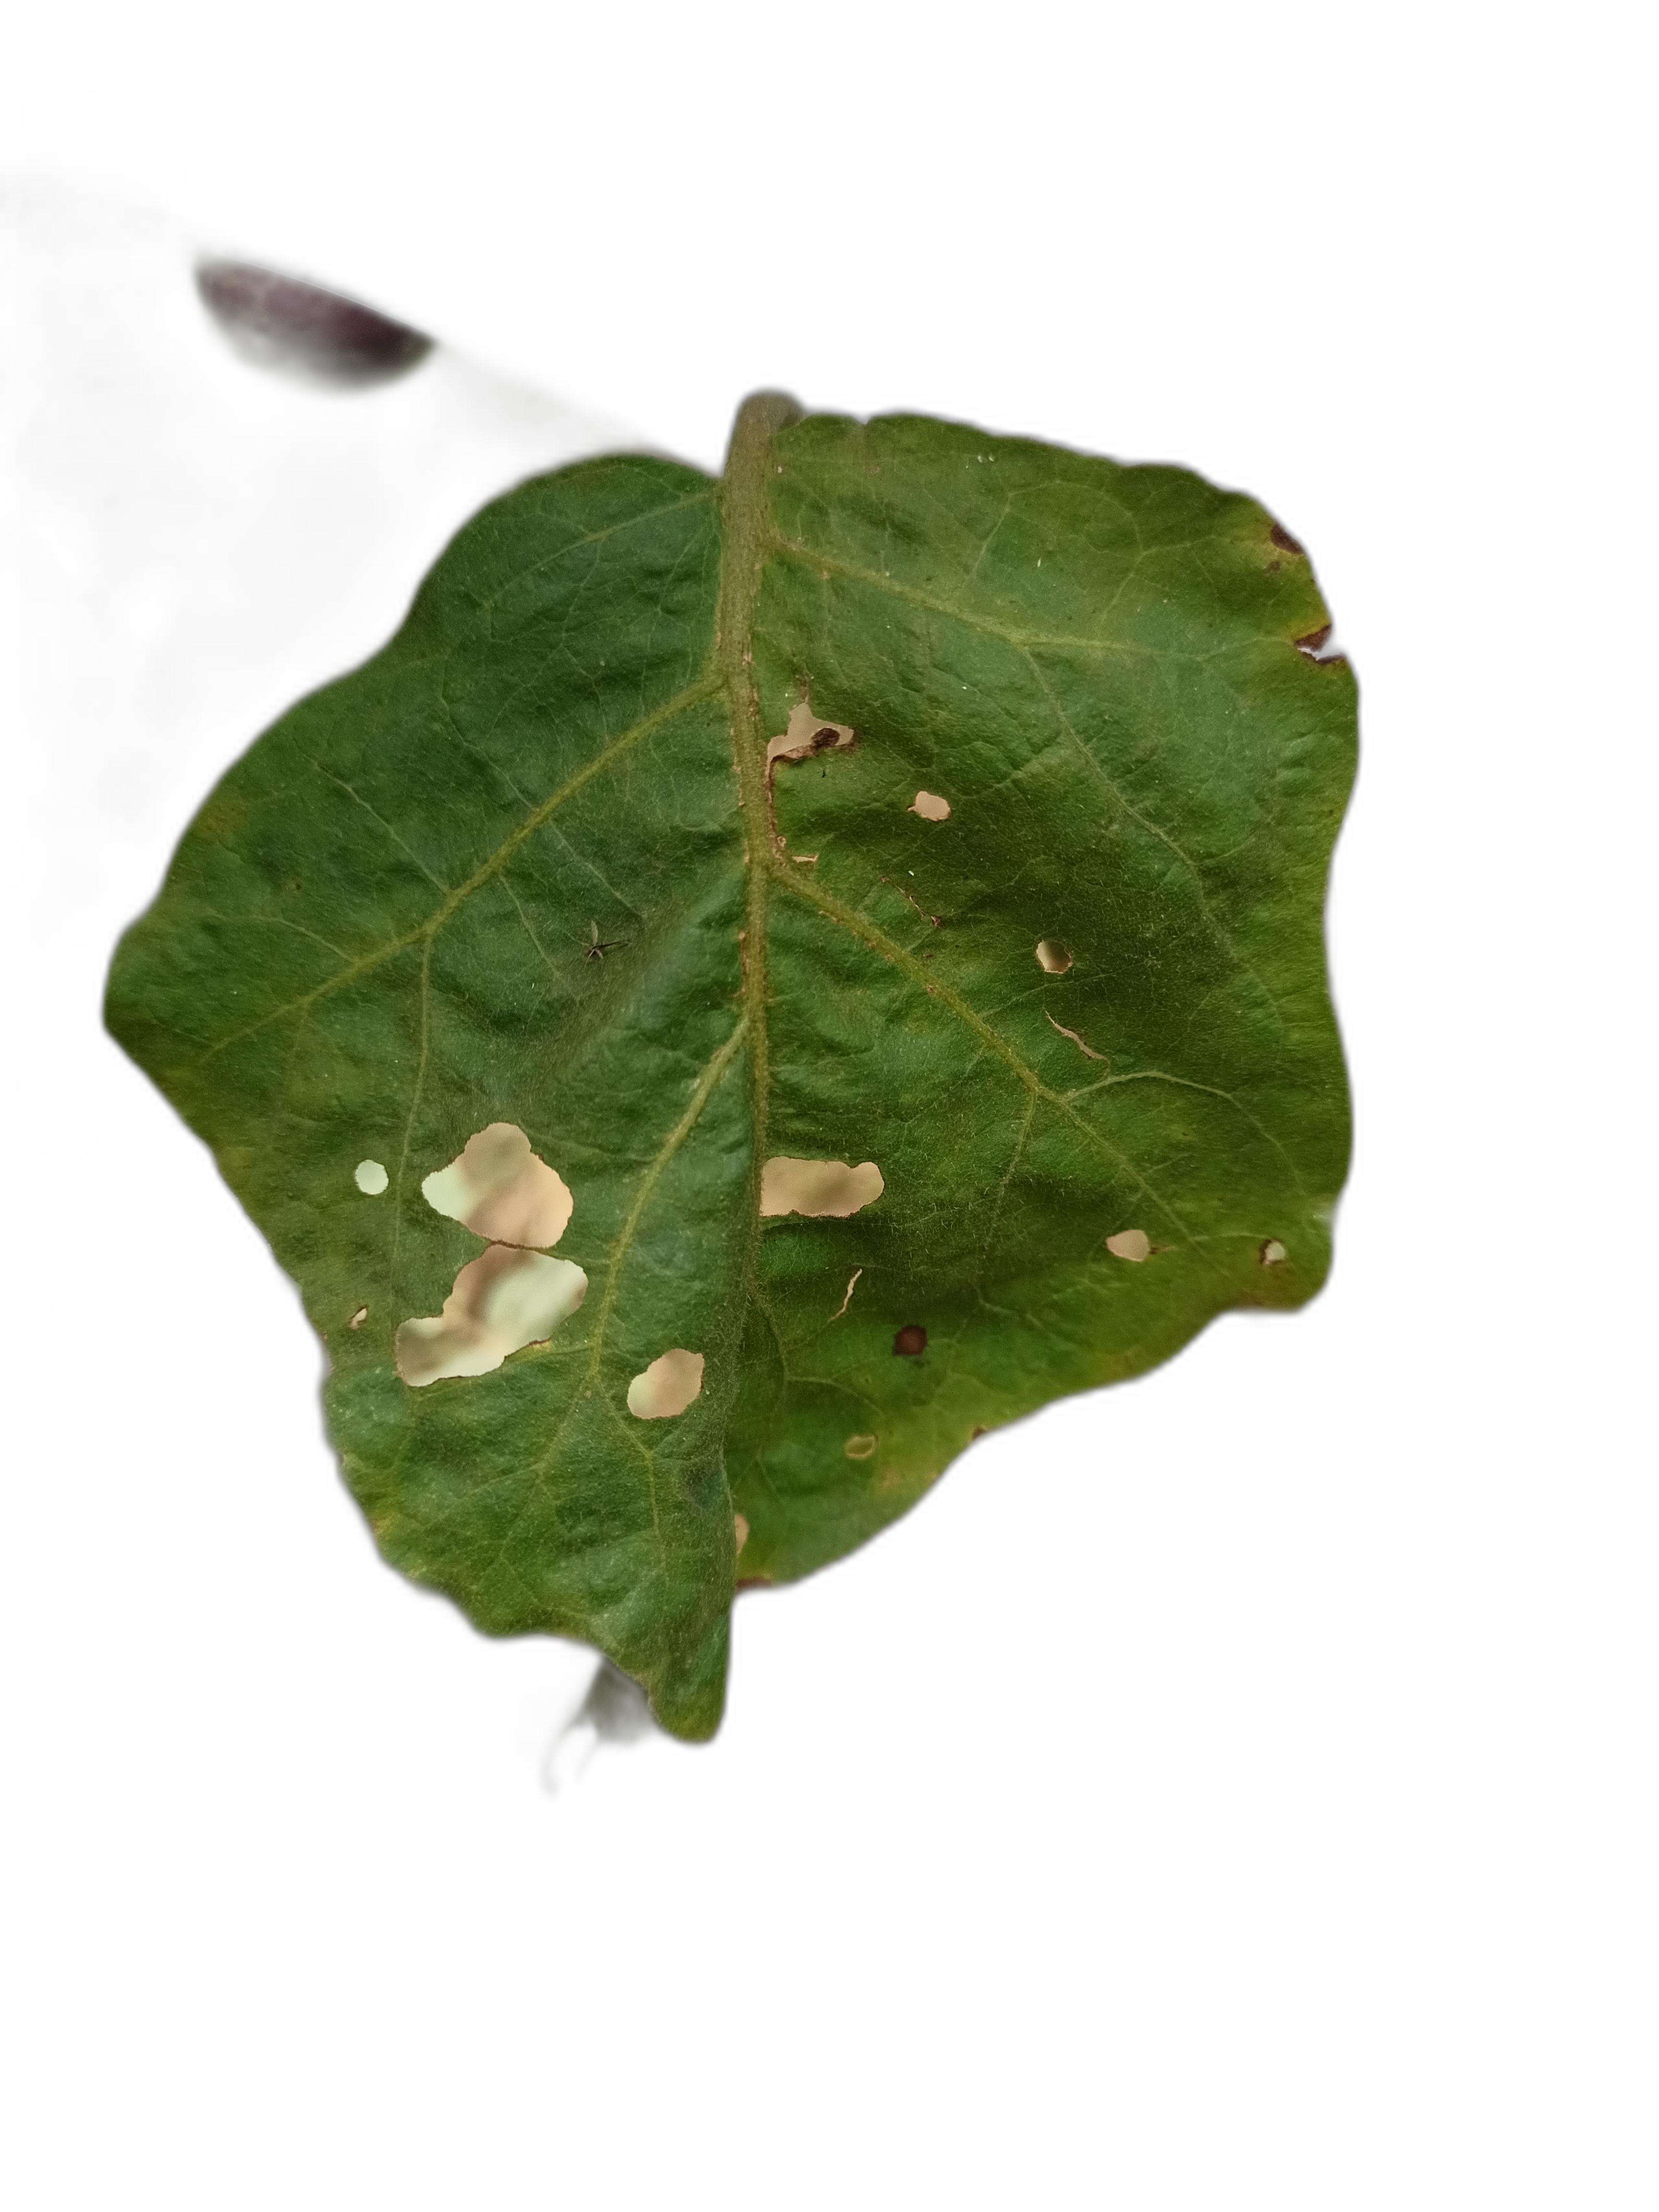
Label: Insect Pest Disease